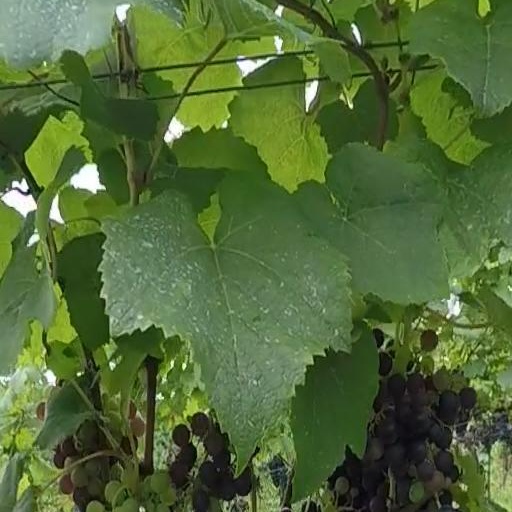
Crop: grape